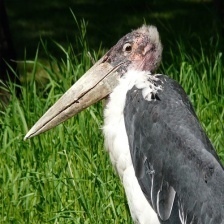
Species: MARABOU STORK
Scientific name: LEPTOPTILOS CRUMENIFER
ImageNet parent category: white_stork